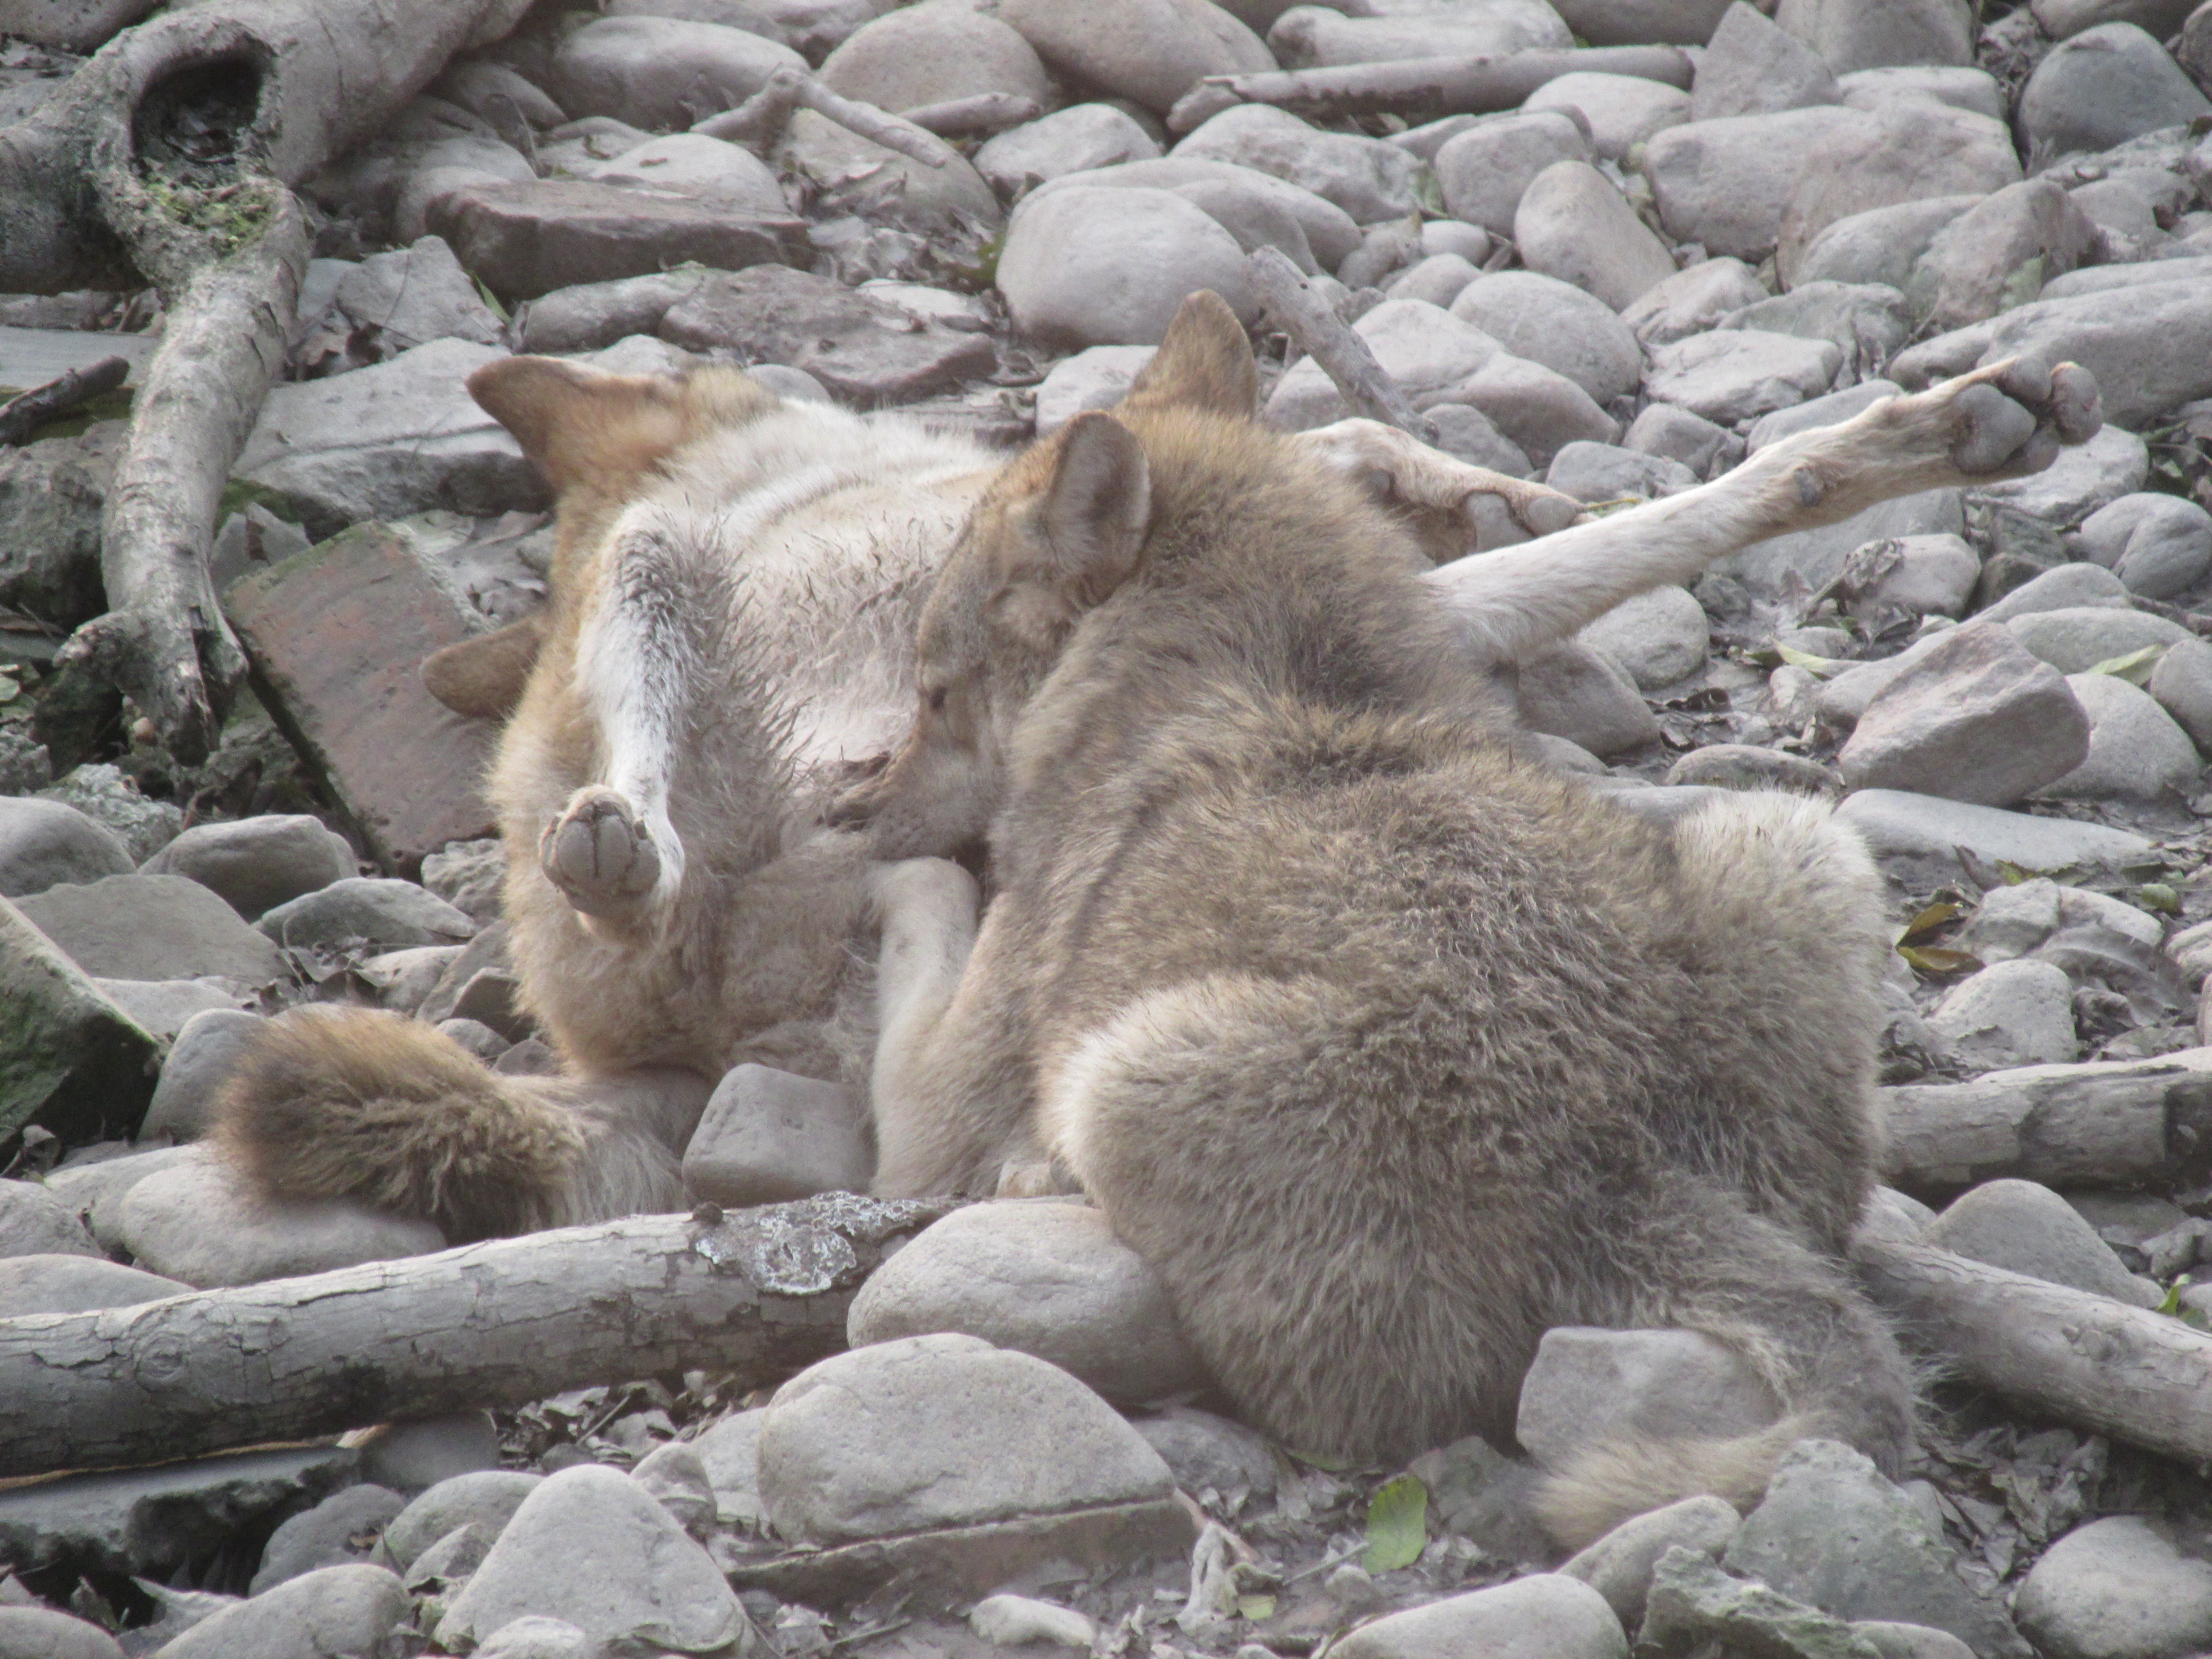
tourism, adventure, Beautiful Places, Pretty Places, environment, Interesting Places, harbin, museums, architecture, art, nature, museum, history, ancient history, china, asia, imperial palace, dynasty, beijing, planning, exhibition, sculpture, map, animals, exotic animals, tigers, zoo, zoo park, Pretty Parks, lions, wild animals, captive animals, sheep, monkey, cow, goat, birds, wolf, cats, terrestrial animal, adaptation, wildlife, grizzly bear, rock, fur, fawn